Haasil (Pakistani TV series)

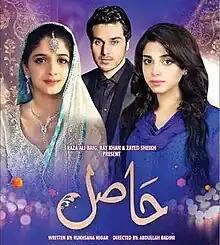

Haasil ("Eng": "Result") is a Pakistani drama television series aired during 2016-17 on Geo Entertainment. It is produced by Huzu Productions and stars Ahsan Khan, Mawra Hocane and Sonya Hussain in leads. The series revolves around two friends with contrasting personalities and opposite family backgrounds.